Mel Bleeker

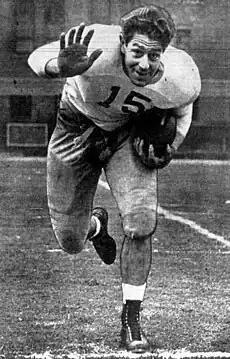
Bleeker, circa 1942

Melvin Wallace Bleeker (August 20, 1920April 24, 1996) was a professional American football player who played halfback for four seasons in the National Football League for the Philadelphia Eagles and Los Angeles Rams.